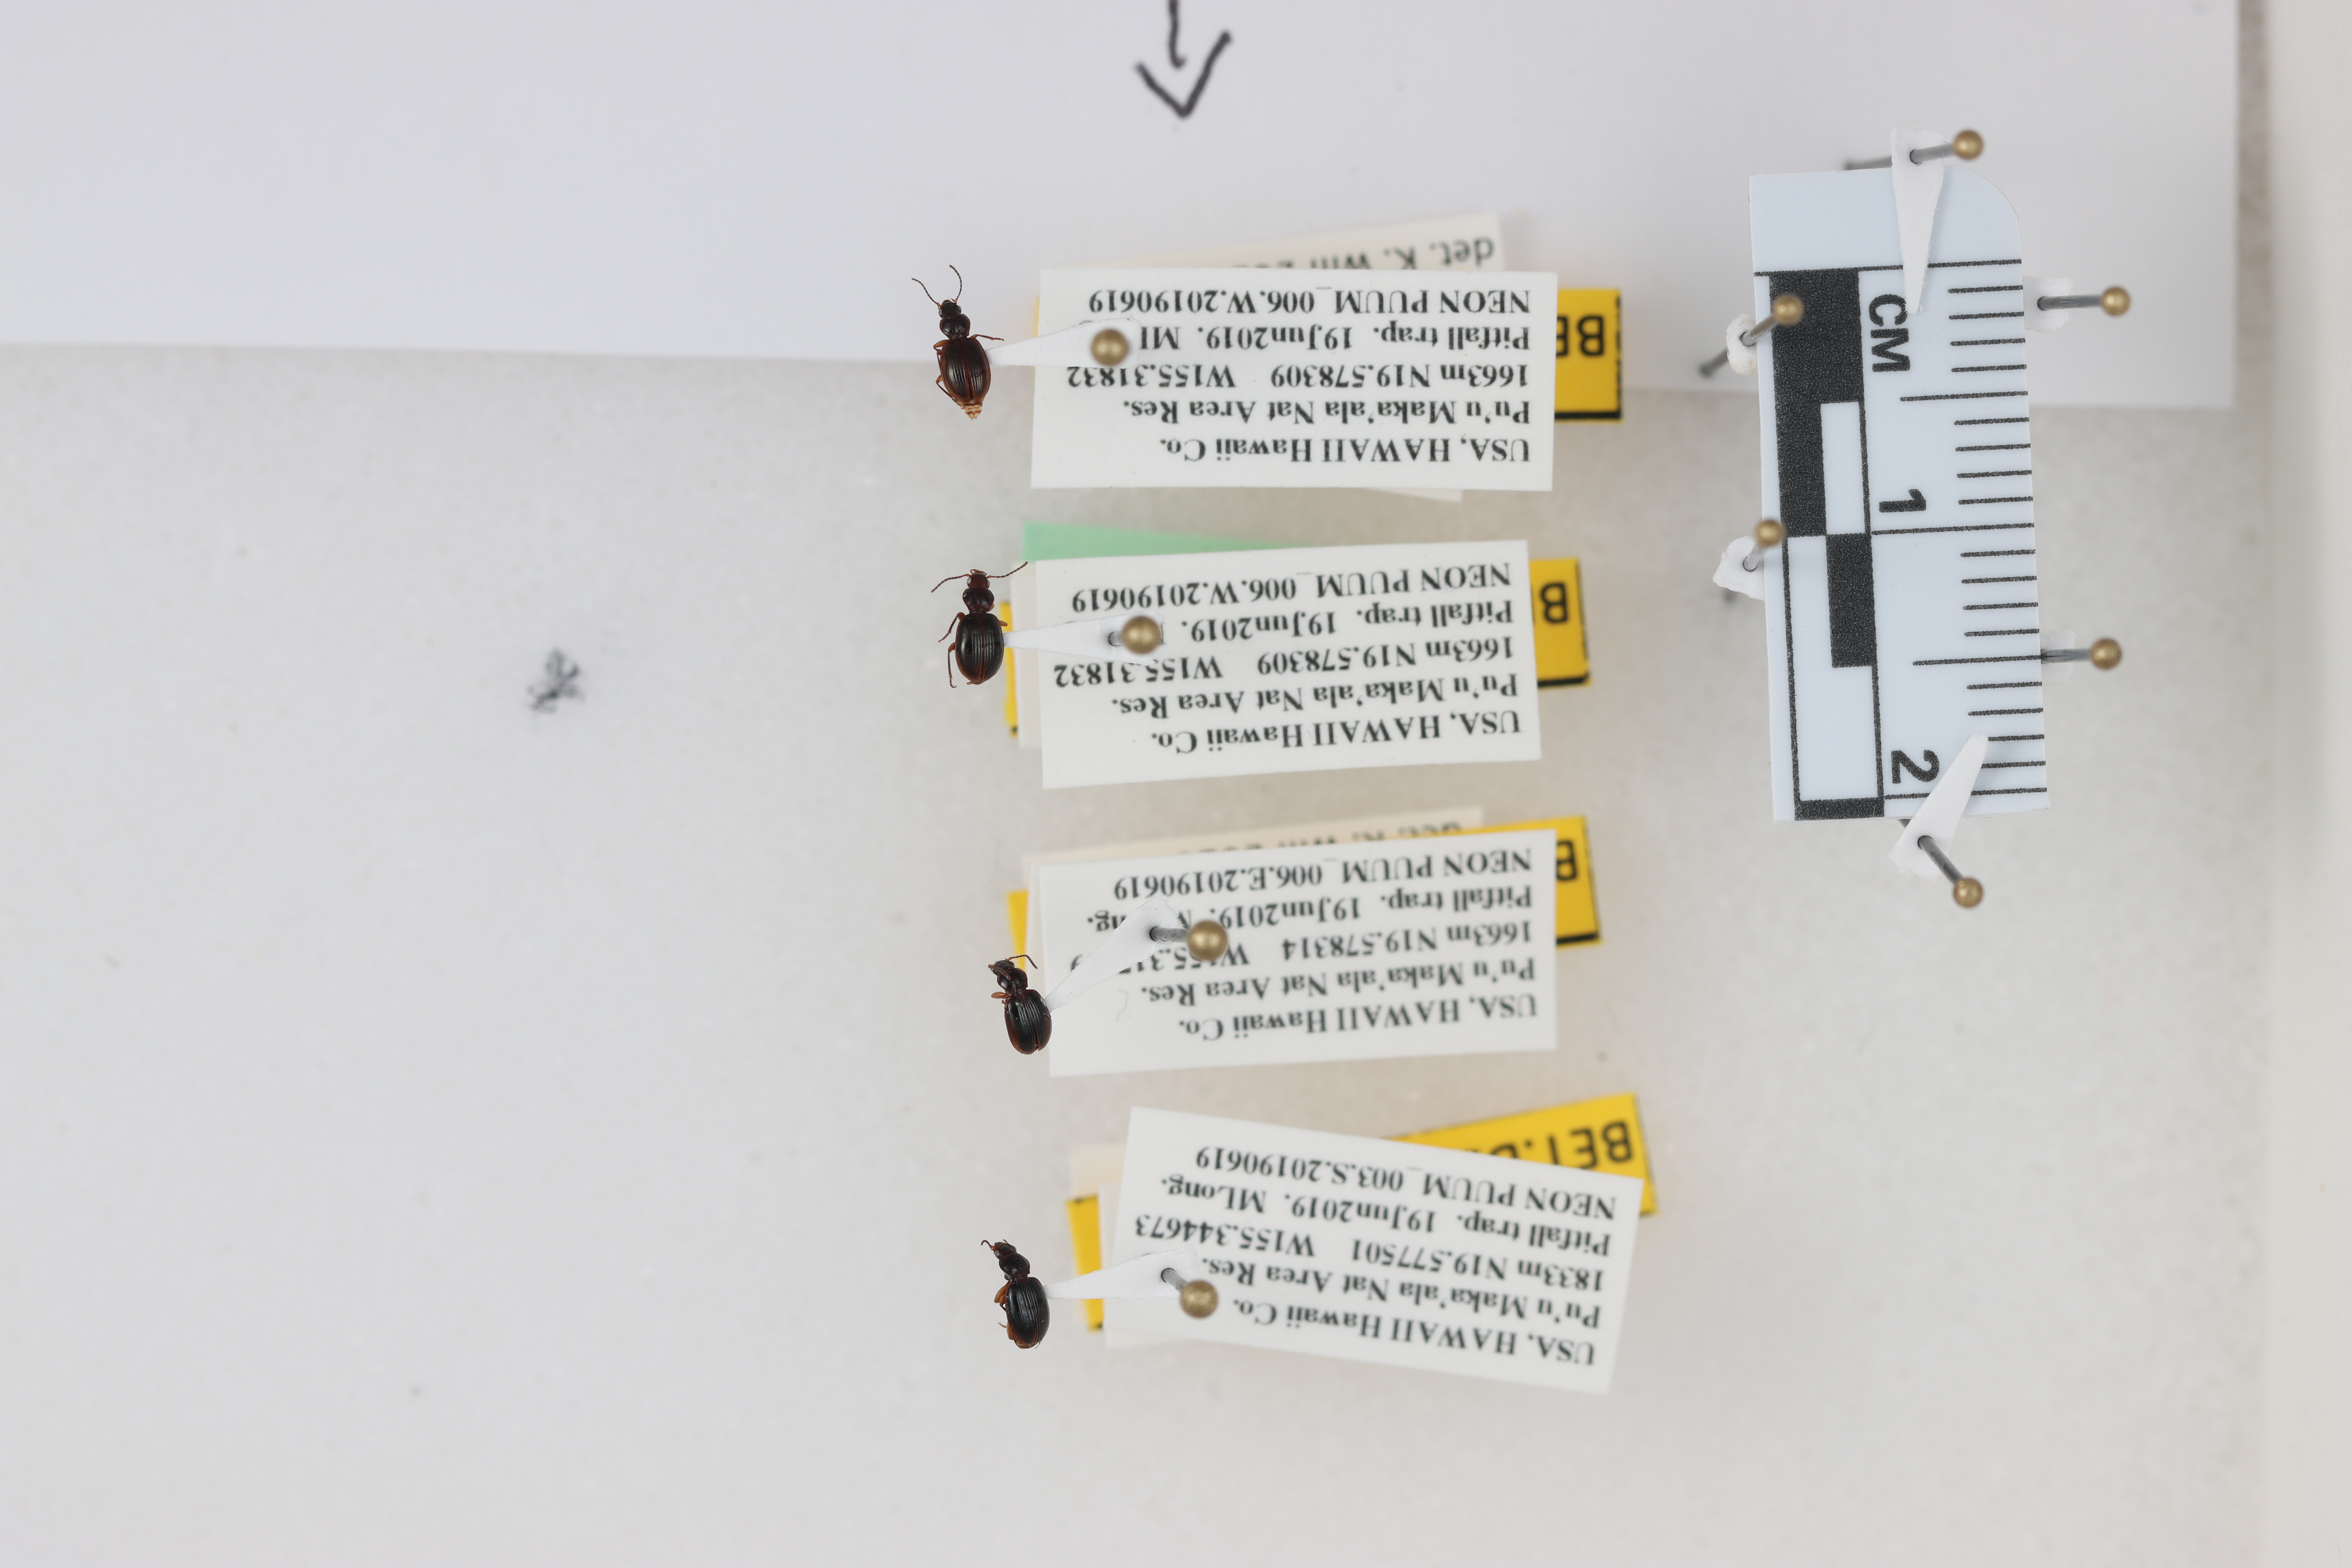
Beetle 1 — elytra length: 0.242 cm, elytra max width: 0.183 cm, basal pronotum width: 0.062 cm

Beetle 2 — elytra length: 0.255 cm, elytra max width: 0.183 cm, basal pronotum width: 0.064 cm

Beetle 3 — elytra length: 0.232 cm, elytra max width: 0.17 cm, basal pronotum width: 0.06 cm

Beetle 4 — elytra length: 0.246 cm, elytra max width: 0.164 cm, basal pronotum width: 0.06 cm